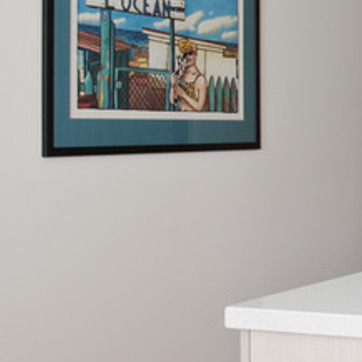
Material: painted